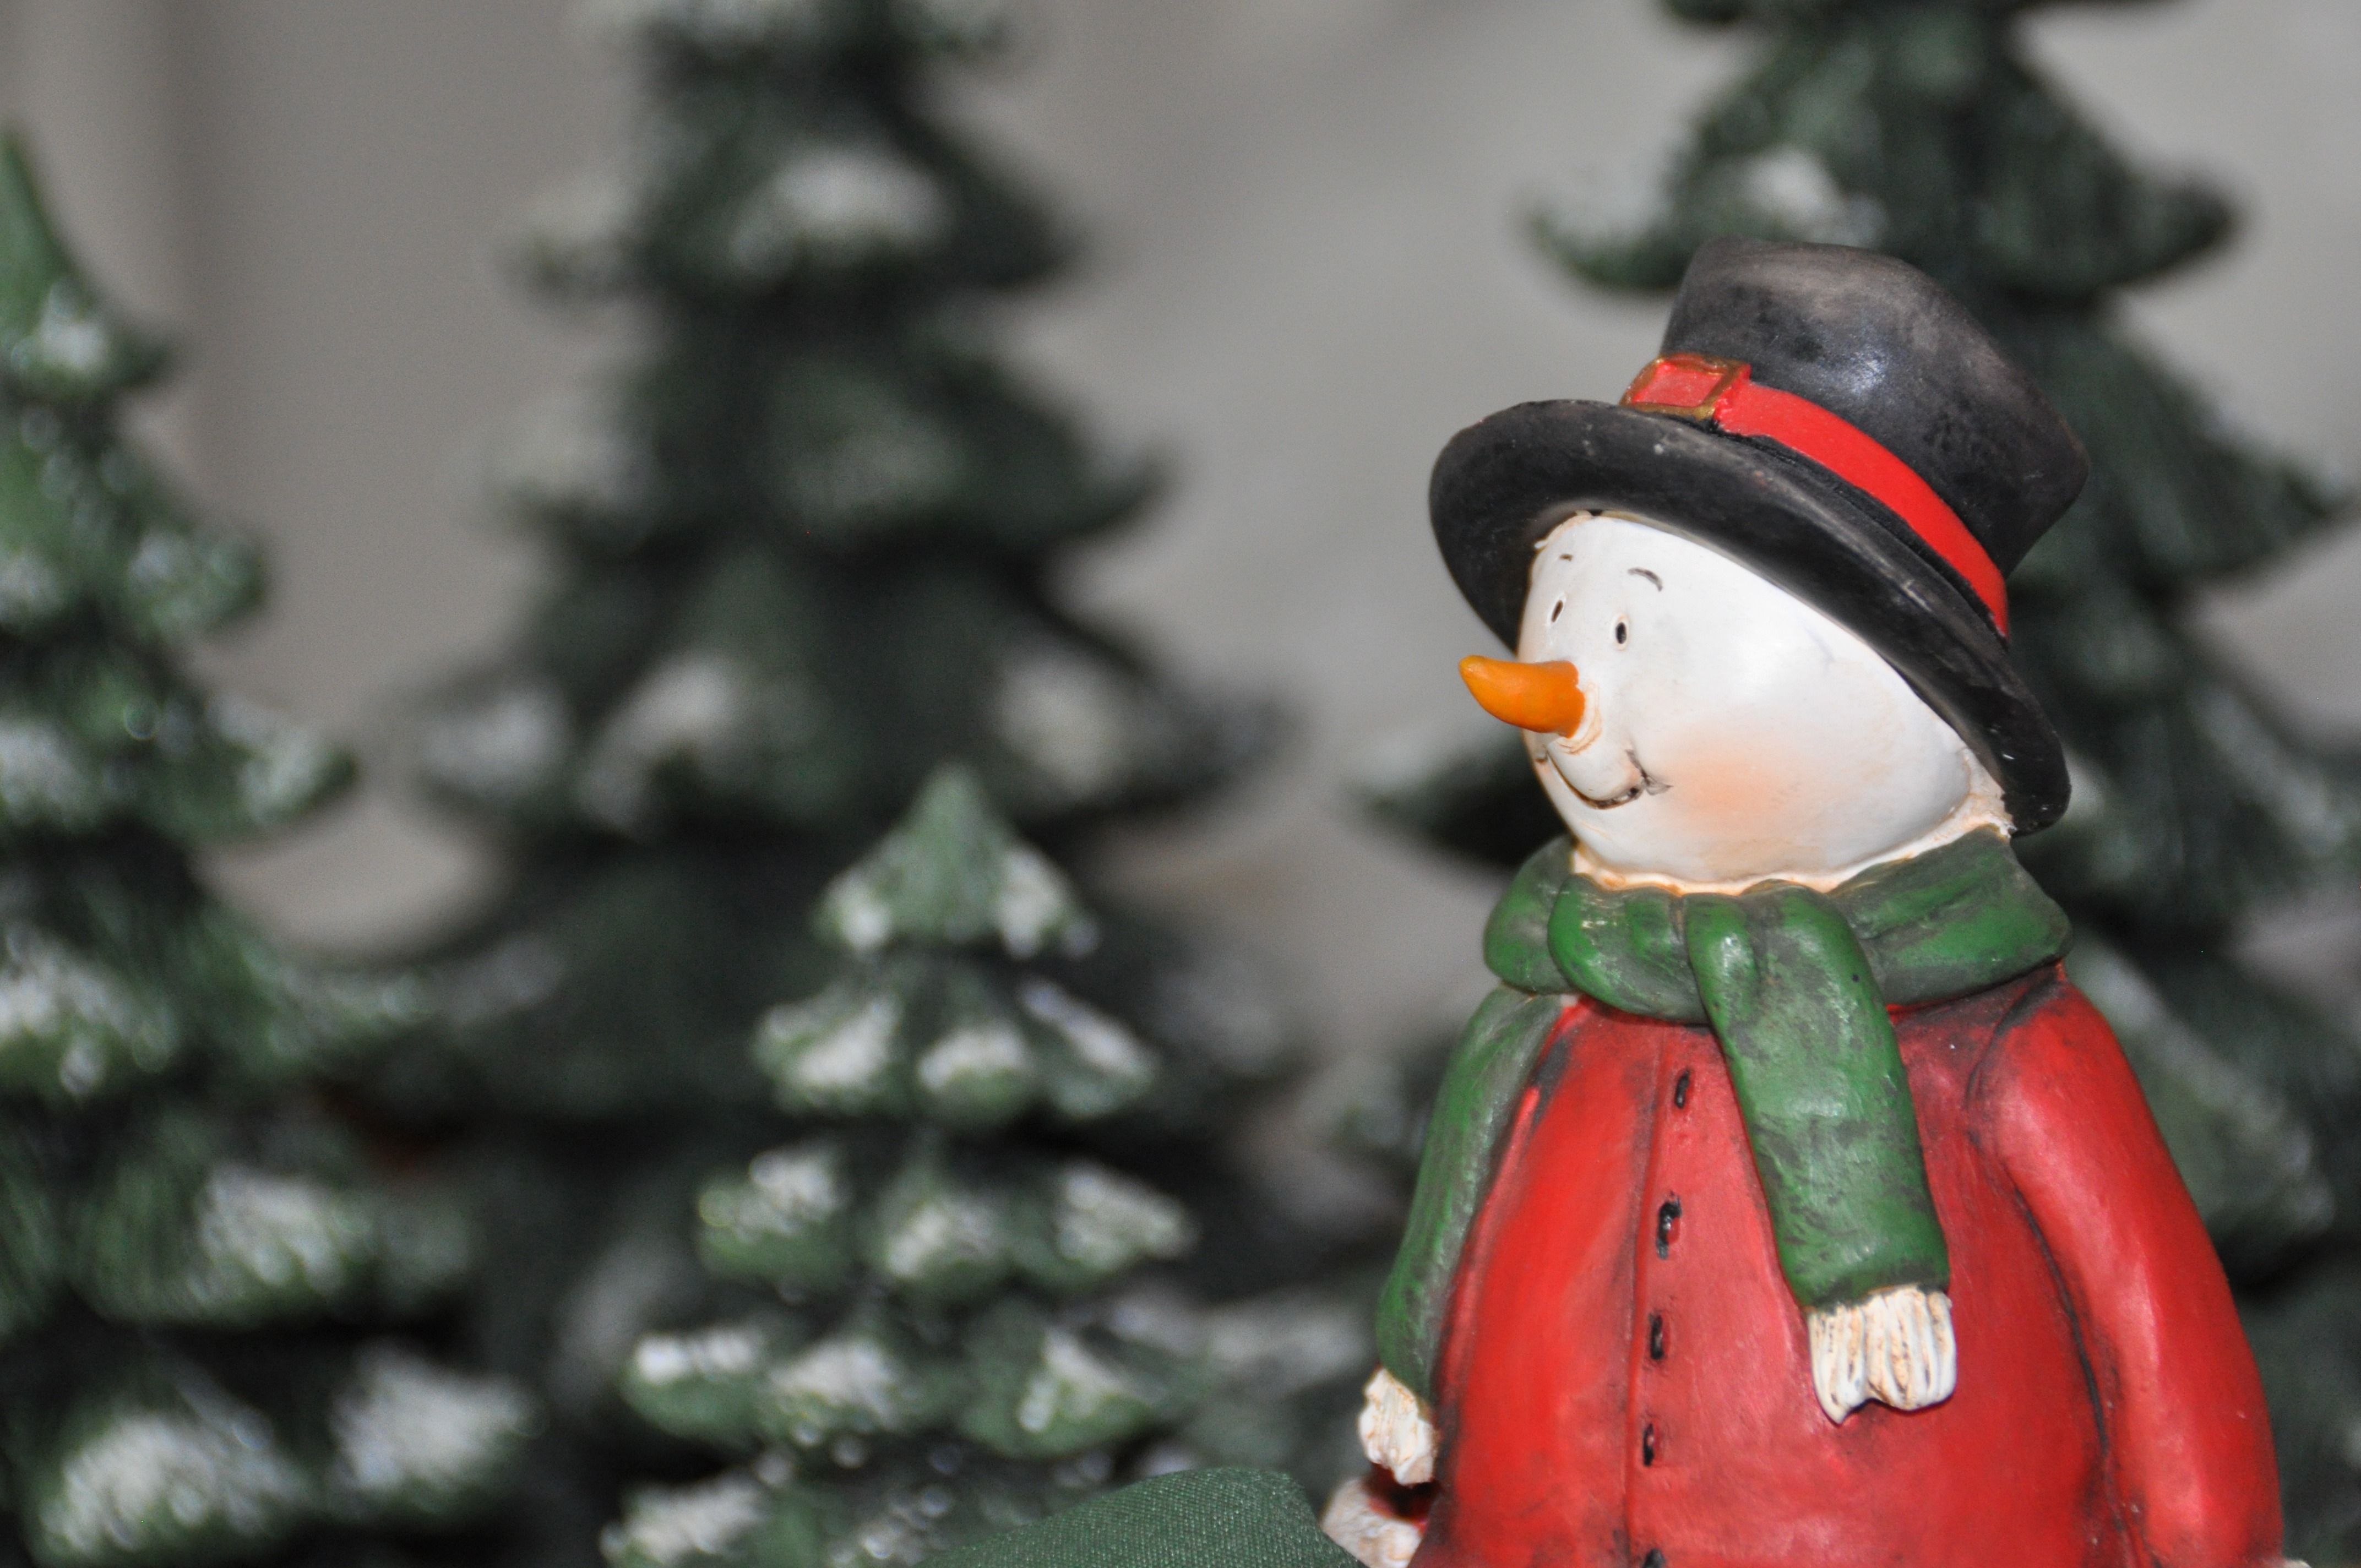
tree, branch, snow, winter, statue, decoration, green, christmas, toy, christmas tree, deco, christmas decoration, figure, snowman, december, snow man, woody plant